Pollution

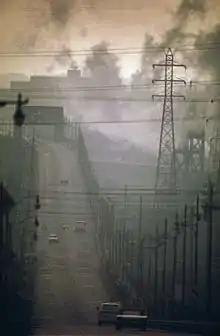
Air pollution in the US, 1973

It is possible to use environmental economics to determine which level of pollution is deemed the social optimum. For economists, pollution is an "external cost and occurs only when one or more individuals suffer a loss of welfare". There is a socially optimal level of pollution at which welfare is maximized. This is because consumers derive utility from the good or service manufactured, which will outweigh the social cost of pollution until a certain point. At this point the damage of one extra unit of pollution to society, the marginal cost of pollution, is exactly equal to the marginal benefit of consuming one more unit of the good or service.